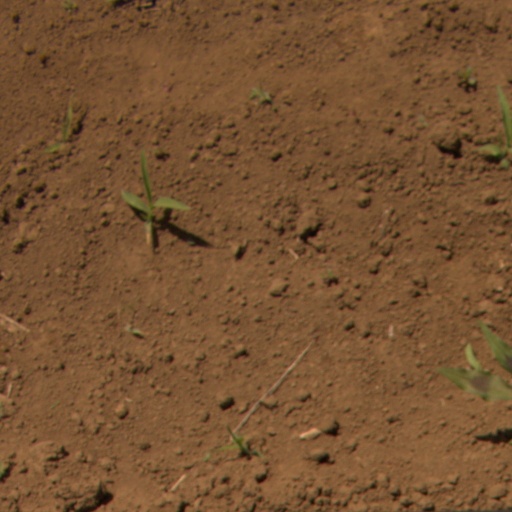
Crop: Jerusalem artichoke